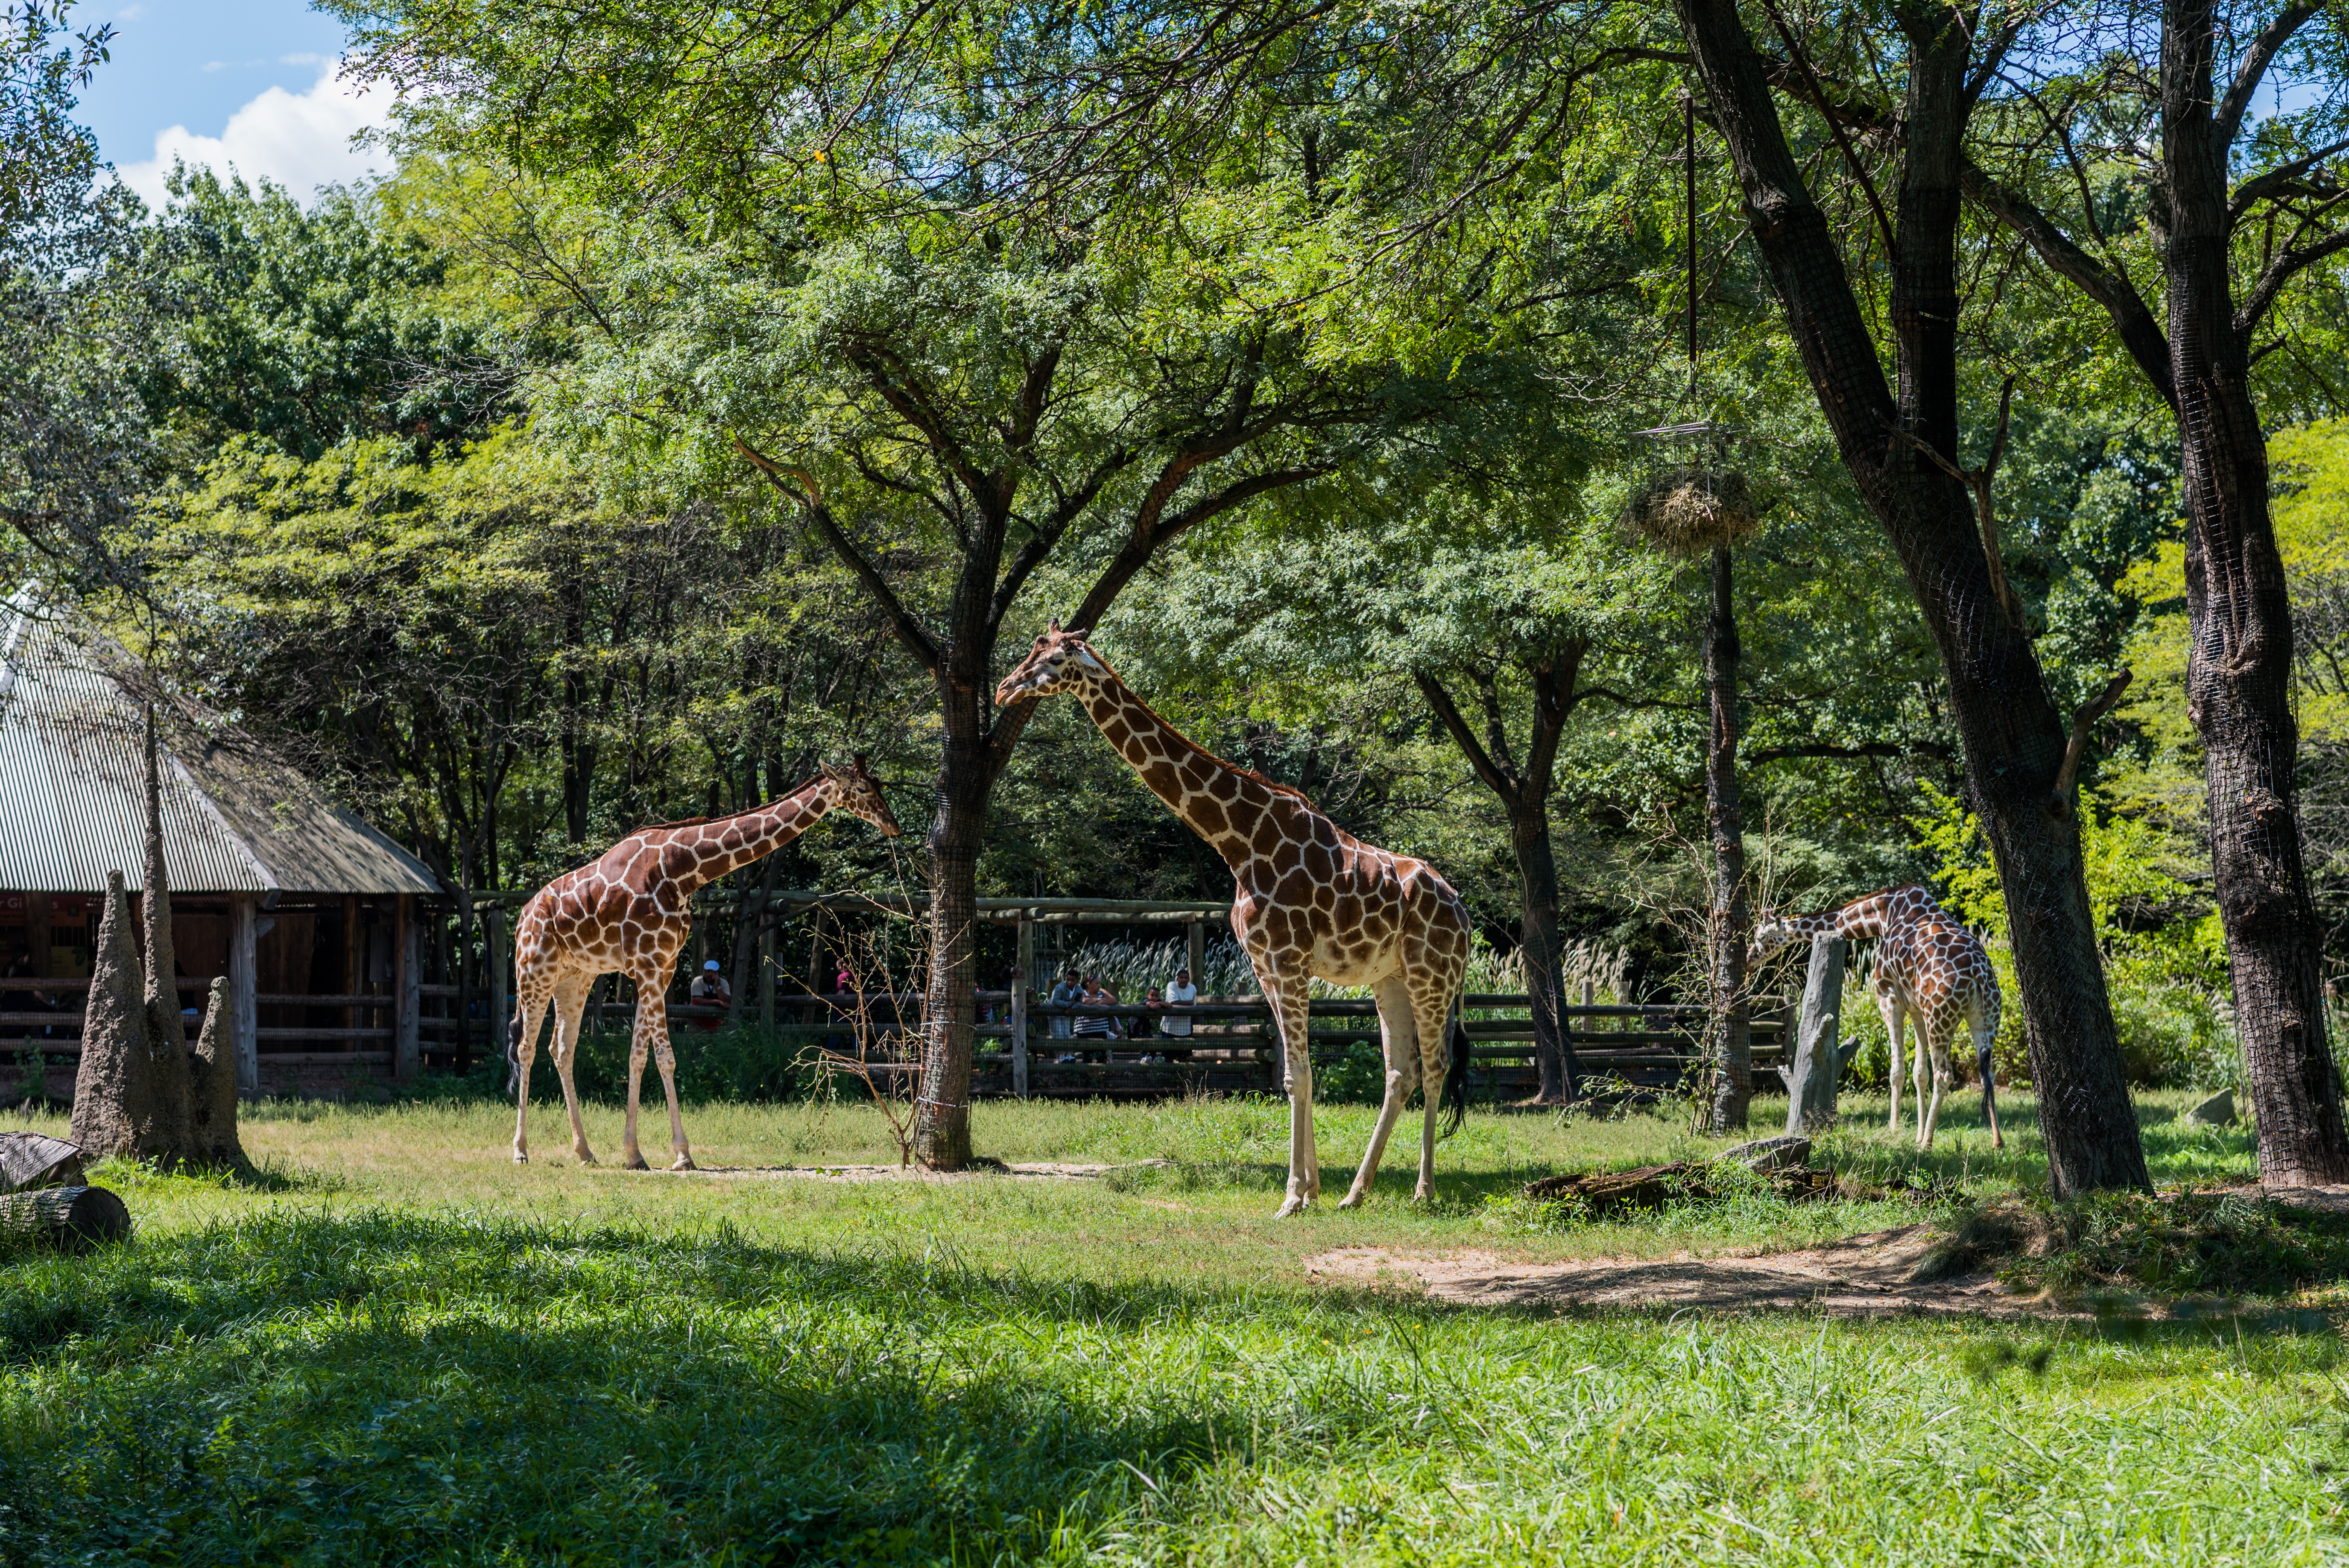
recreation, wildlife, zoo, jungle, park, botany, garden, fauna, savanna, giraffe, estate, woodland, safari, ecosystem, giraffidae, outdoor recreation